Ebbsfleet International railway station

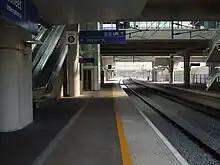
International platform 1

On 29 June 2009, Southeastern started a weekday preview service between and Ebbsfleet International, extending to during peak hours. On 7 September the service was enhanced by a few services to Ramsgate via or Dover. A regular service began on 13 December 2009.